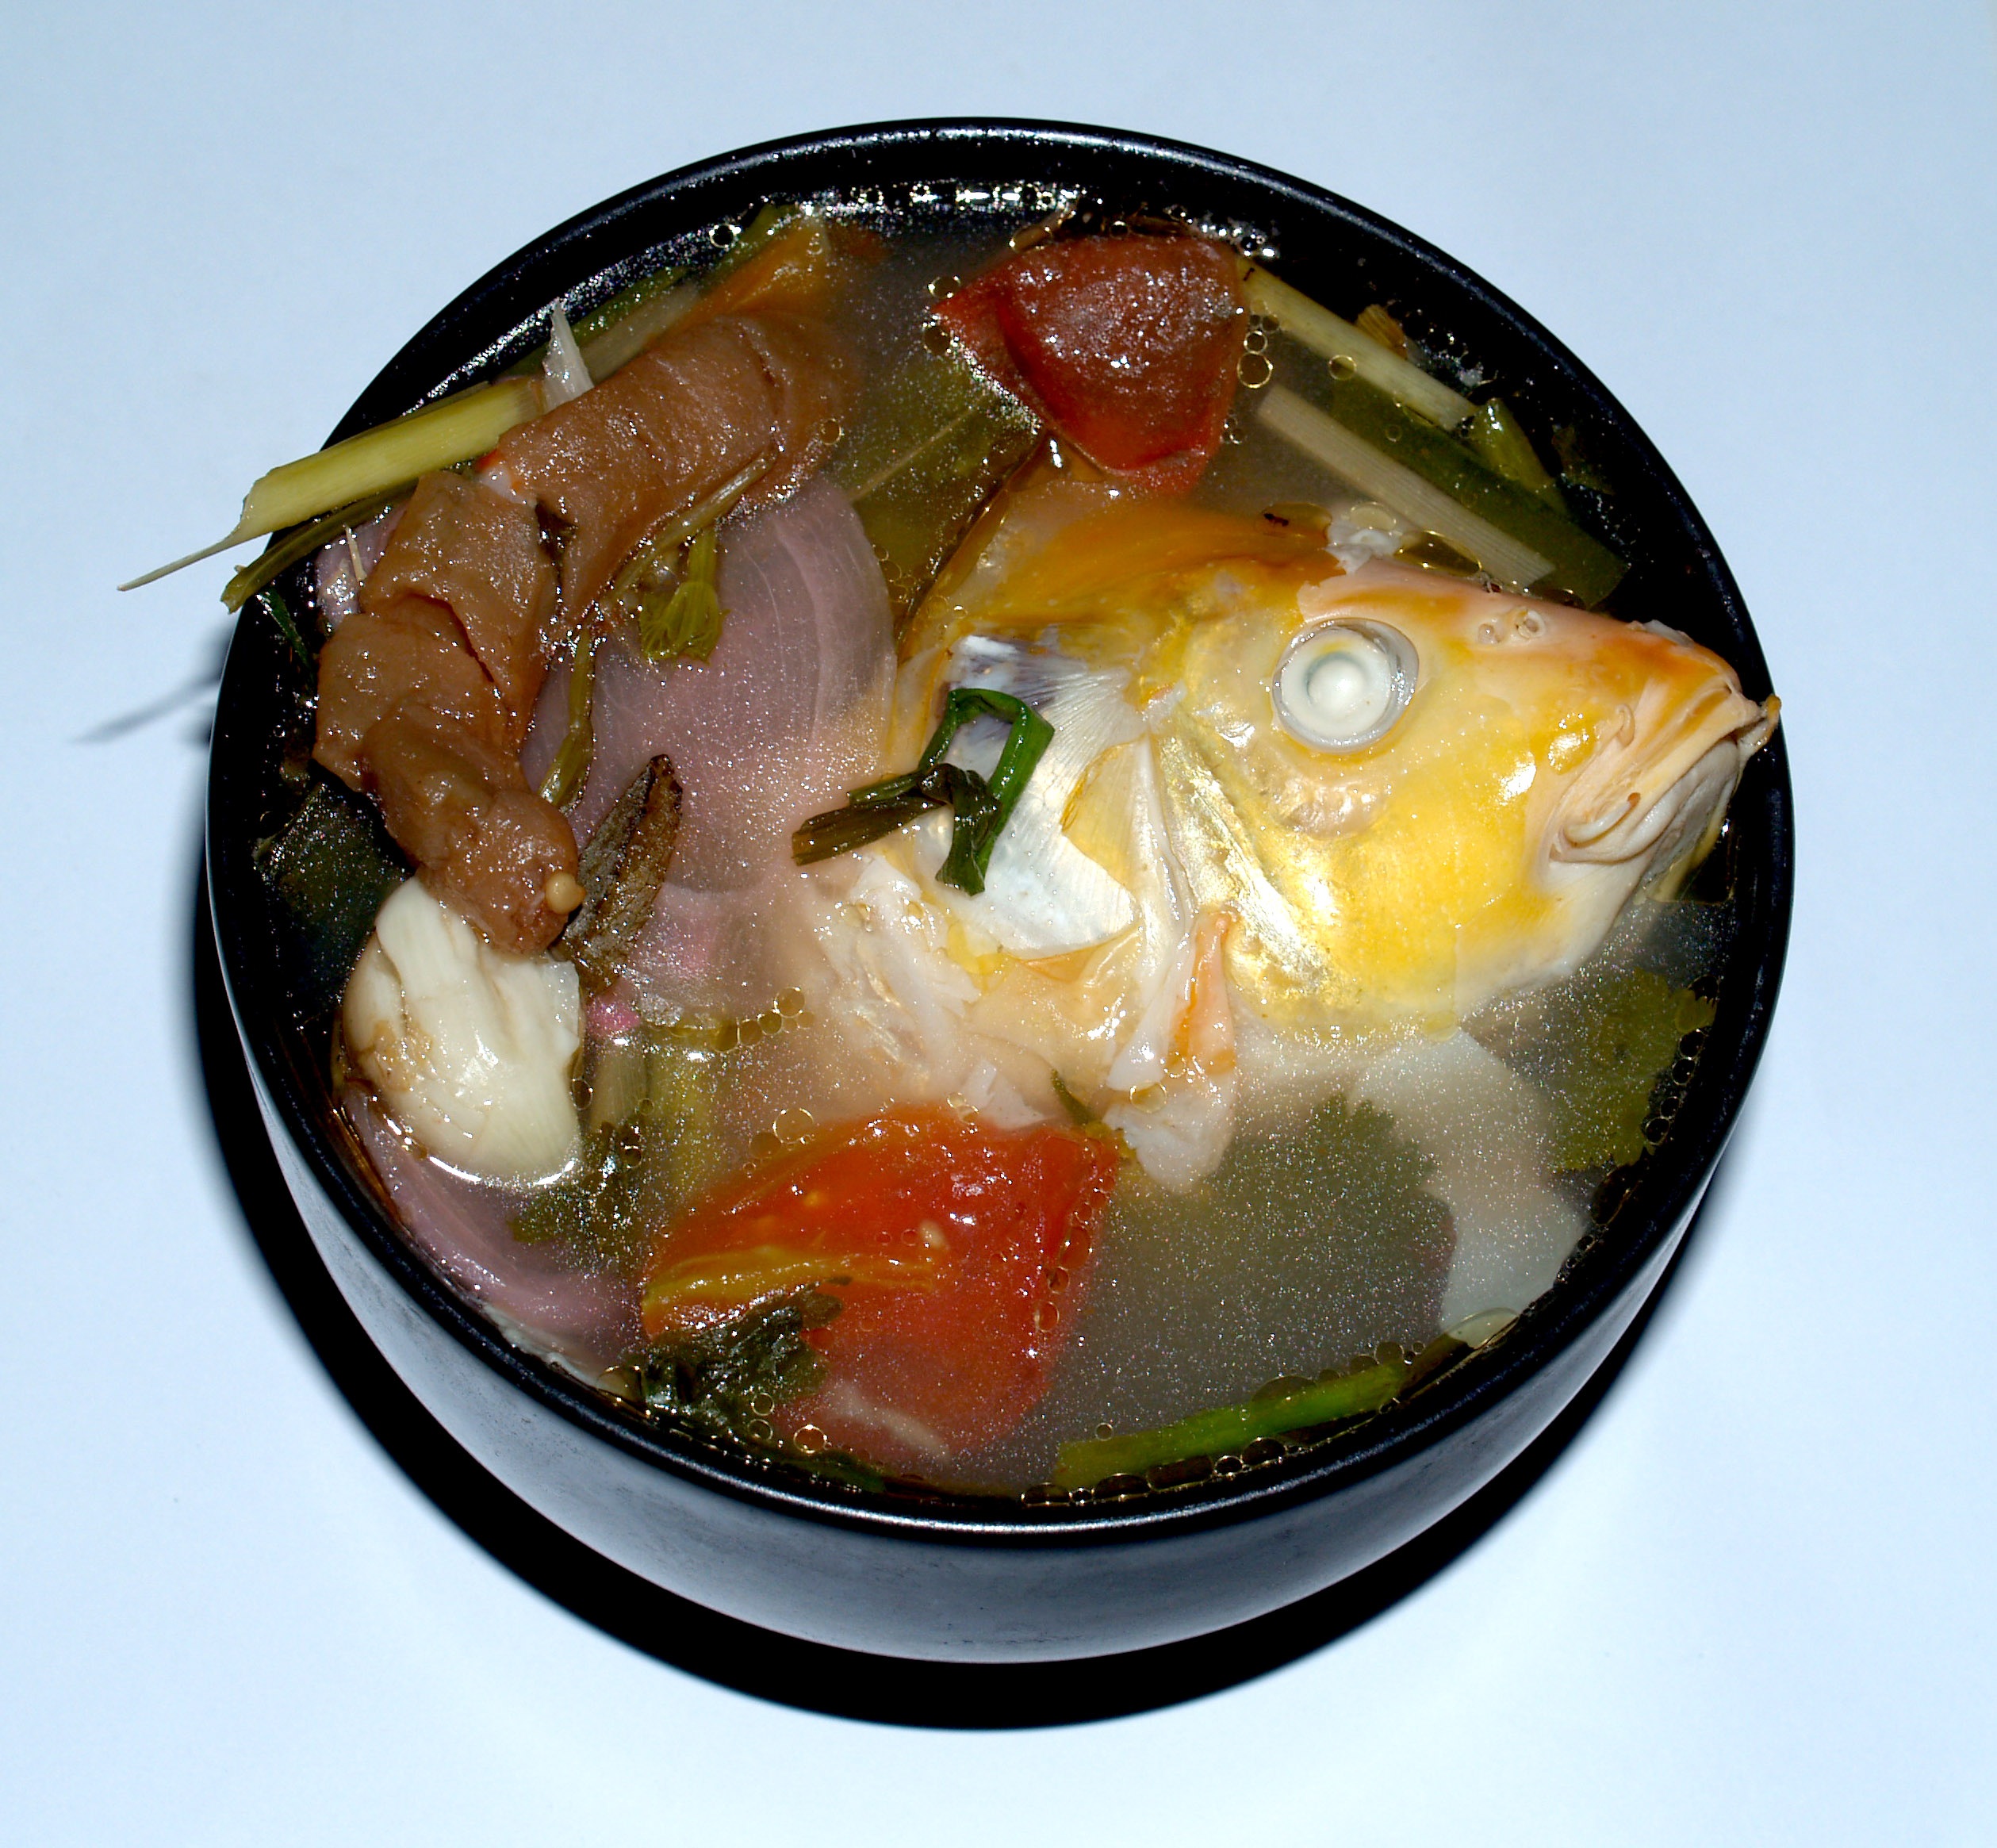
table, asian, bowl, dish, meal, food, cooking, ingredient, produce, color, seafood, fresh, colorful, fish, healthy, lunch, cuisine, delicious, soup, health, thailand, asian food, broth, nutrition, dining, dinner, hot, spices, spicy, tasty, diet, thai, traditional, chinese food, tomyam, bouillabaisse, canh chua, sinigang